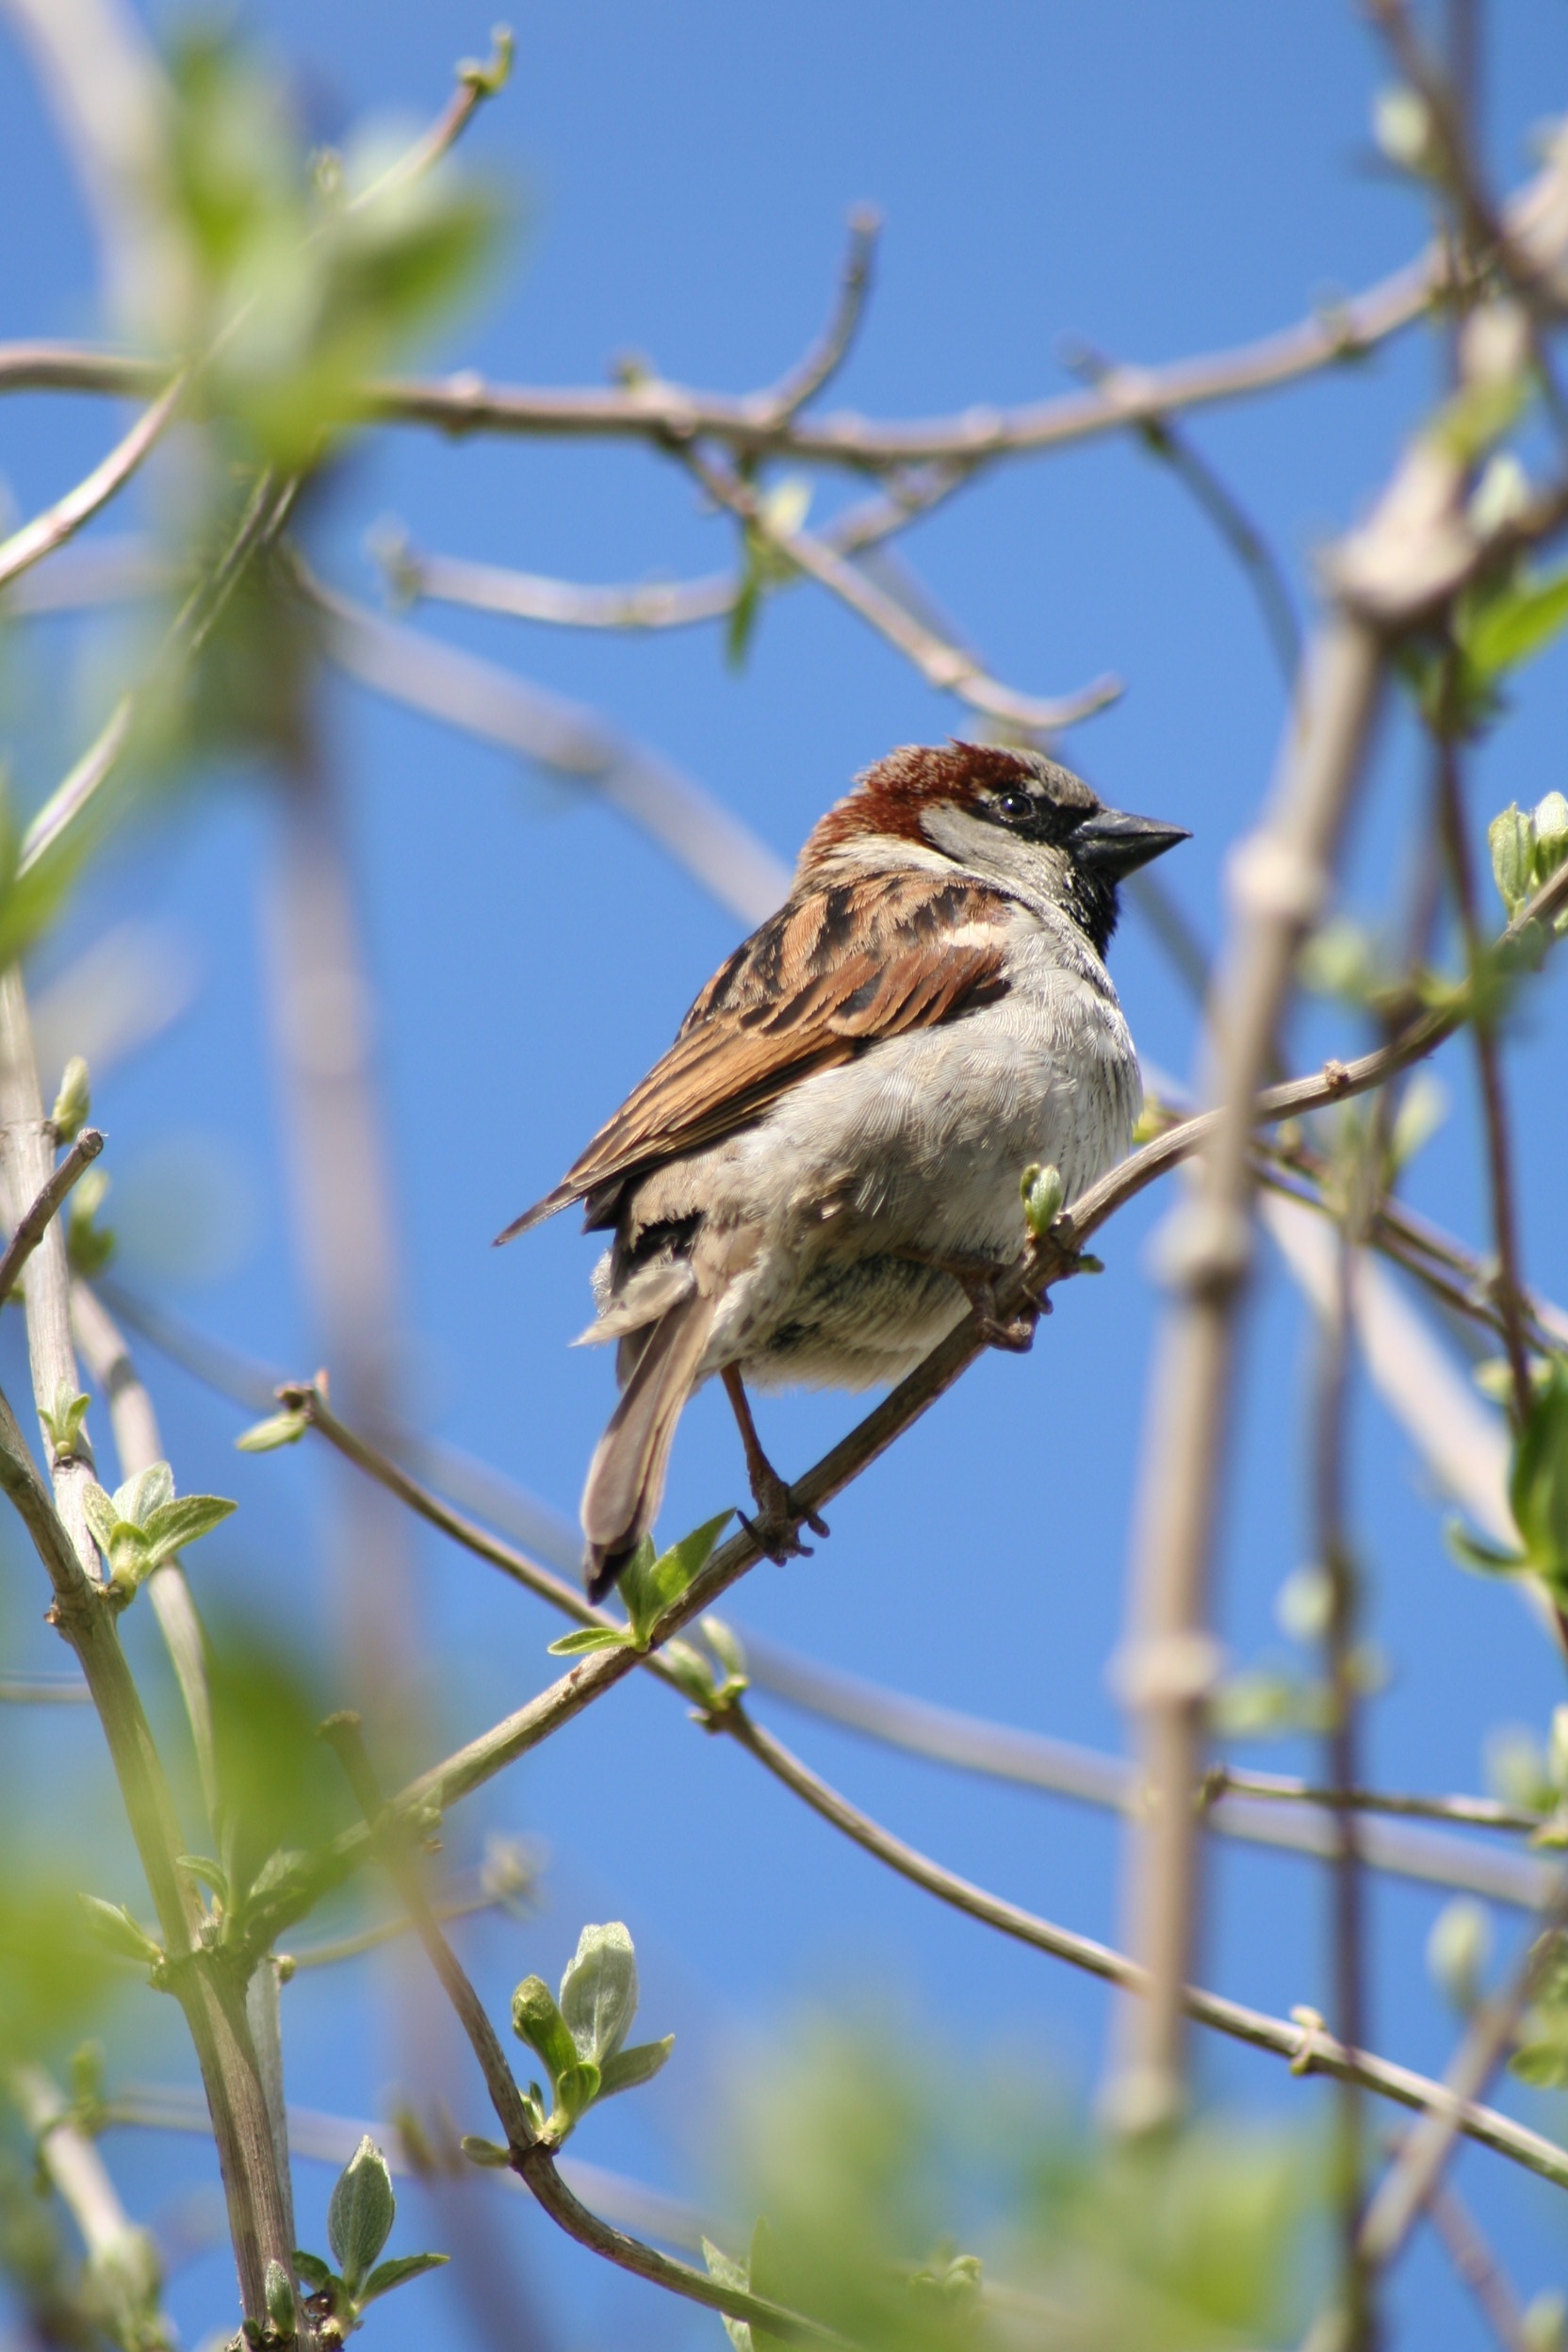
tree, nature, branch, bird, wildlife, beak, fauna, wings, animals, vertebrate, springs, sparrow, finch, wren, house sparrow, perching bird, emberizidae